Sky position (RA, Dec in degrees): 144.624, 6.266
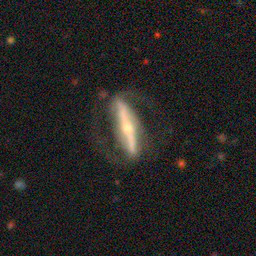
Galaxy morphology: Barred Spiral Galaxies